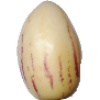
Label: pepino